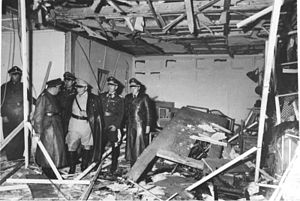
20. juli-attentatet
Konferencelokalet kort efter eksplosionen.
20. juli-attentatet er betegnelsen for attentatet mod Adolf Hitler 20. juli 1944. Det blev forsøgt af oberst Claus von Stauffenberg i førerhovedkvarteret Ulveskansen i Rastenburg i Østpreussen.